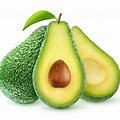
Label: Avocado